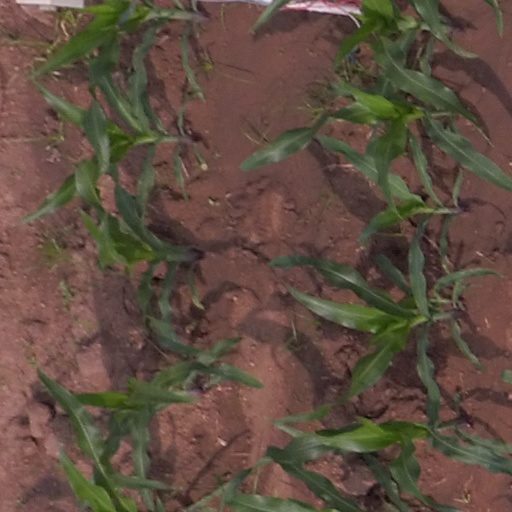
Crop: maize; corn